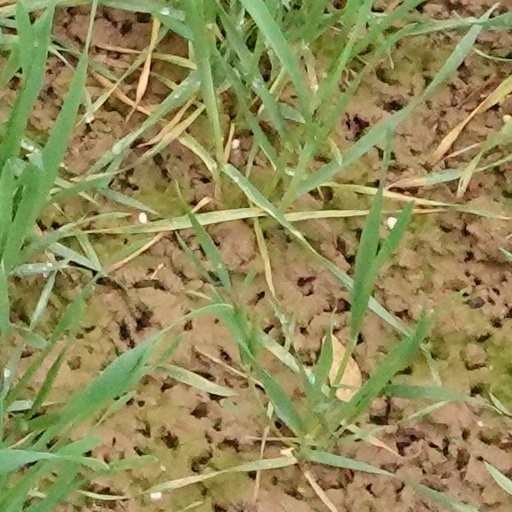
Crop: wheat